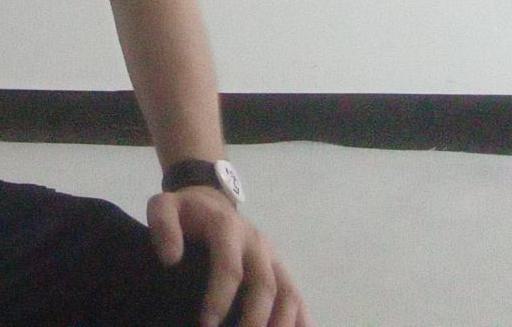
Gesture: no_gesture